Mikkeli

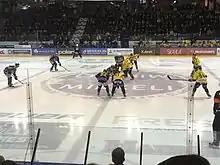
Jukurit ice hockey match at Ikioma Areena.

Jukurit is an ice hockey team from Mikkeli, which competes in the Finnish premier league, Liiga. The team has won six Mestis (second highest league) championships (2001, 2002, 2003, 2006, 2013 and 2015).